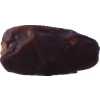
Label: dates